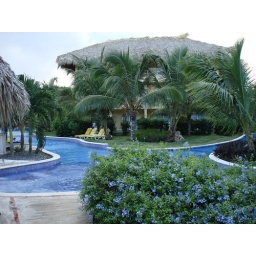
Our rooms are on the Left corner, our 4 yellow chairs in the 'back yard'